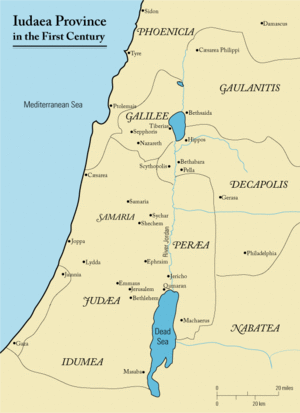
Første jødisk-romerske krig
Iudaea i 1. århundrede e.v.t.
Den Første jødisk-romerske krig, somme tider Den jødiske krig eller det Jødiske oprør. Denne krig var den første af tre jødiske opstande i provinsen Iudaea mod den romerske stat. De øvrige var Kitos krigen i 115–117 e. Kr. og Bar Kokhbas opstand 132–135 e. Kr.